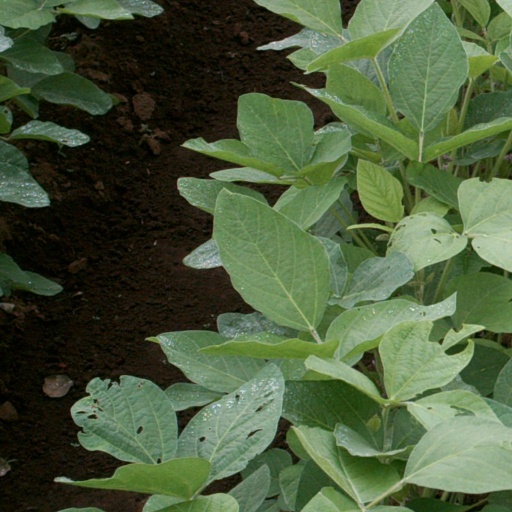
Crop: soybean